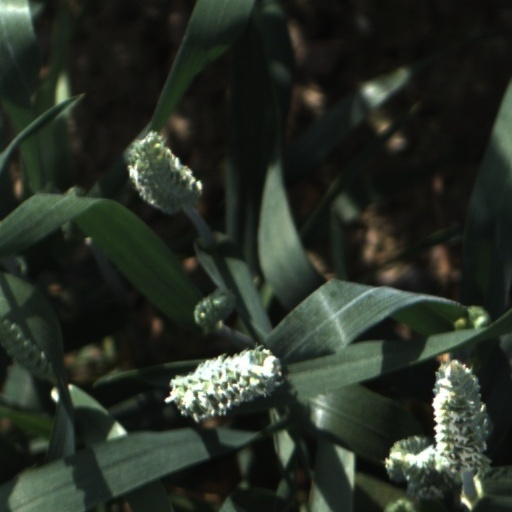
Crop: wheat